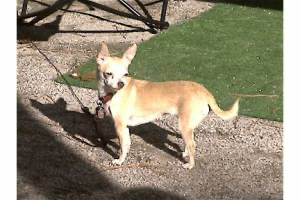
Animal: dog
Breed: chihuahua